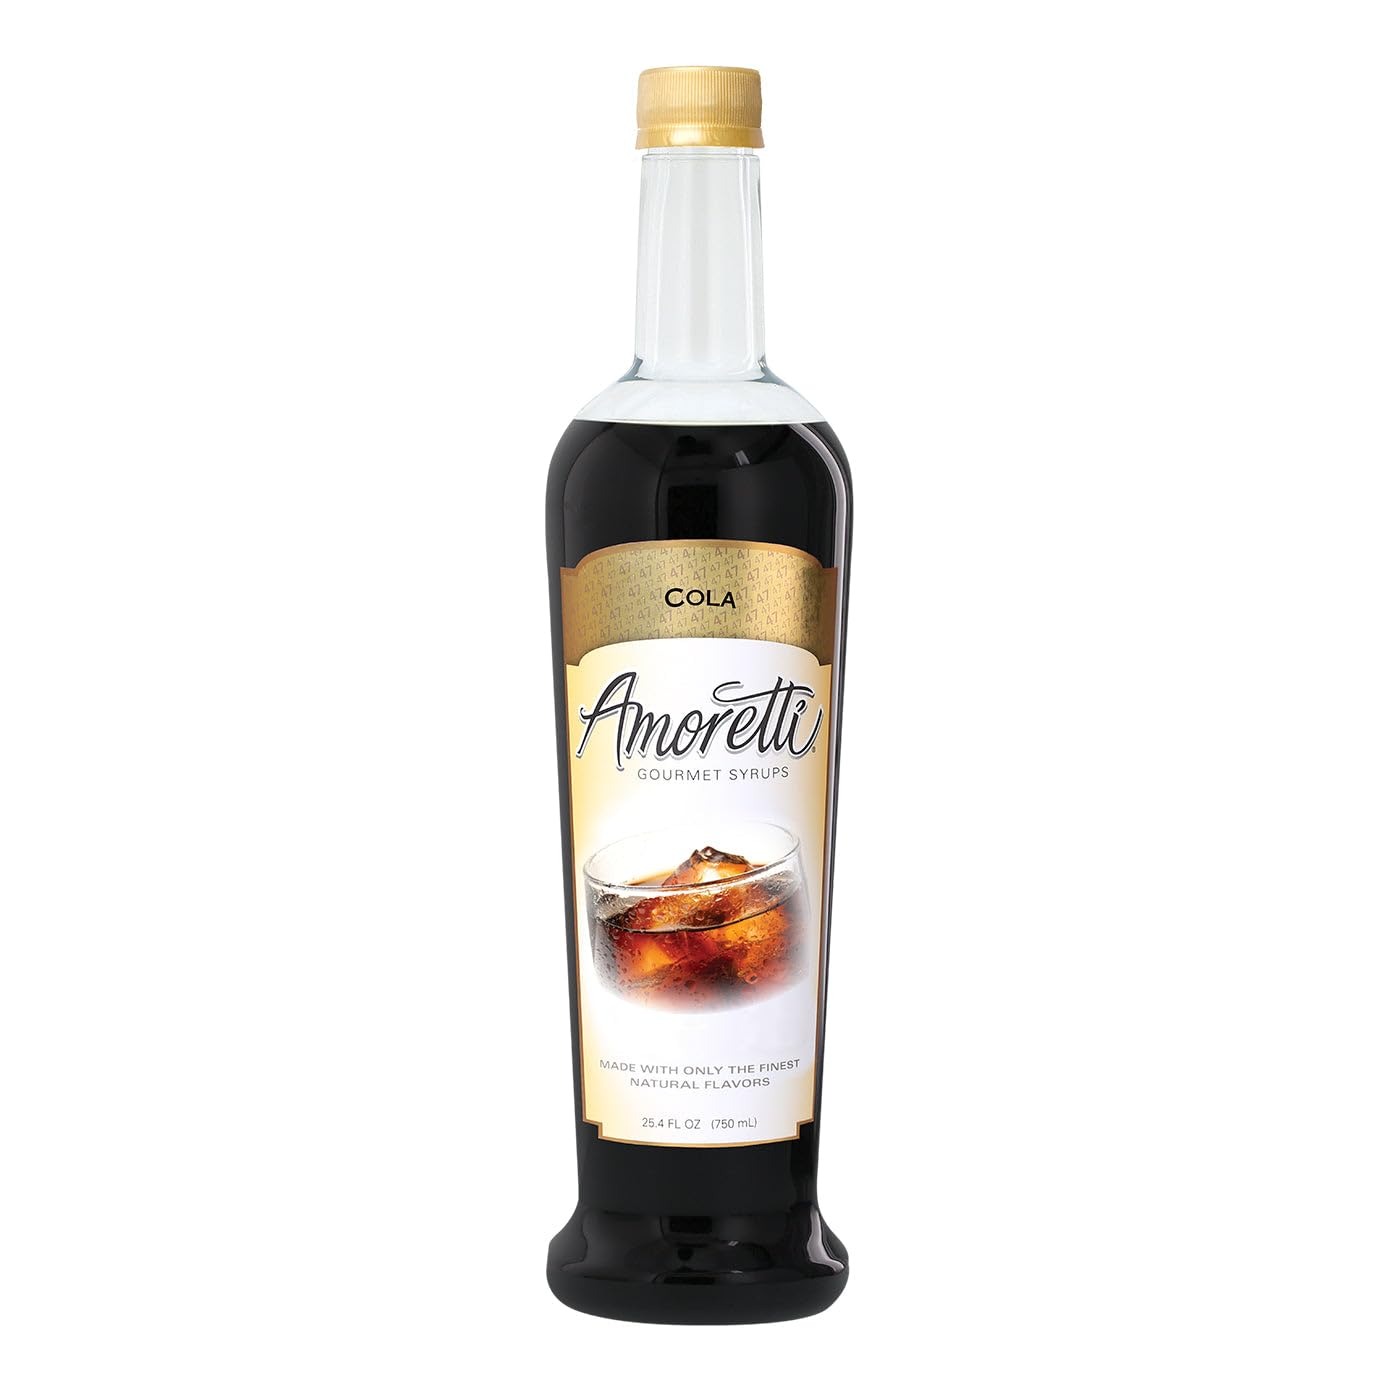
Item Name: Amoretti - Cola Gourmet Syrup, 94 Servings Per Bottle (750 ml), for Flavoring Coffees, Cocktails, and other Beverages, Gluten Free, GMO/GEO Free, Preservative Free
Bullet Point 1: Item #AGS-583
Bullet Point 2: Naturally flavored
Bullet Point 3: Preservative Free
Bullet Point 4: No Artificial Sweetener
Bullet Point 5: No Artificial Colors
Product Description: Sweet, Fun, FlavorfulAmoretti's Premium Cola Syrup delivers the delicious sweetness of classic cola straight into your favorite beverage and dessert applications. Enjoy the playful, nostalgic essence of this unique flavor and add an irresistible spin to all your gourmet creations. Empower your imagination — with Amoretti! Product Details
Value: 25.4
Unit: Fl Oz

Price: 16.43